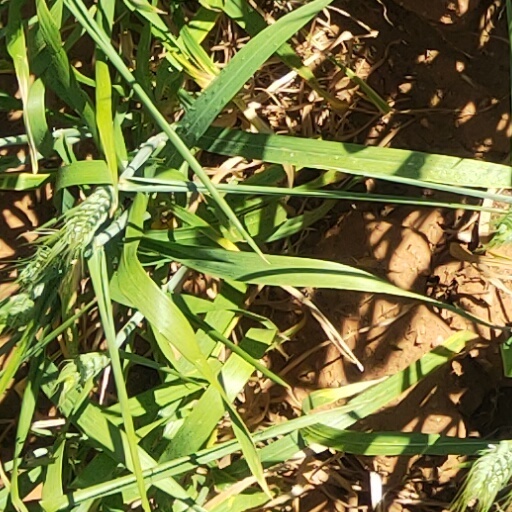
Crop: wheat